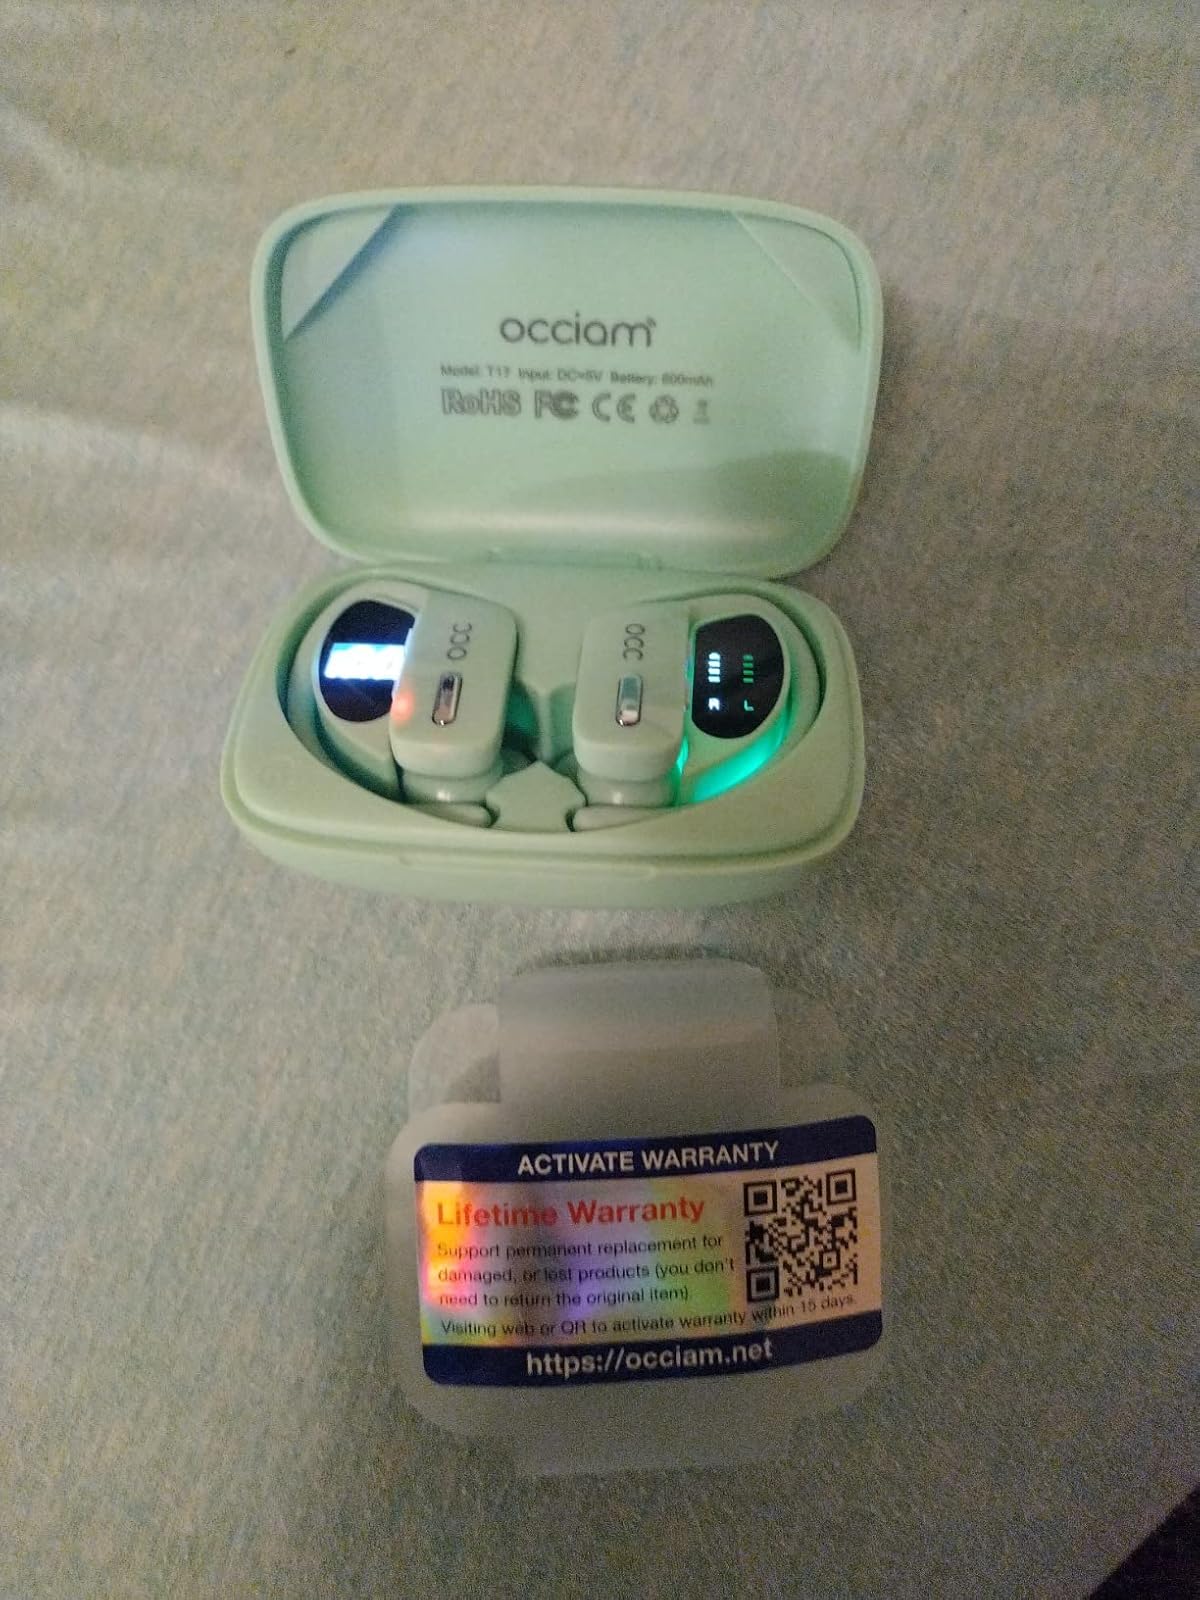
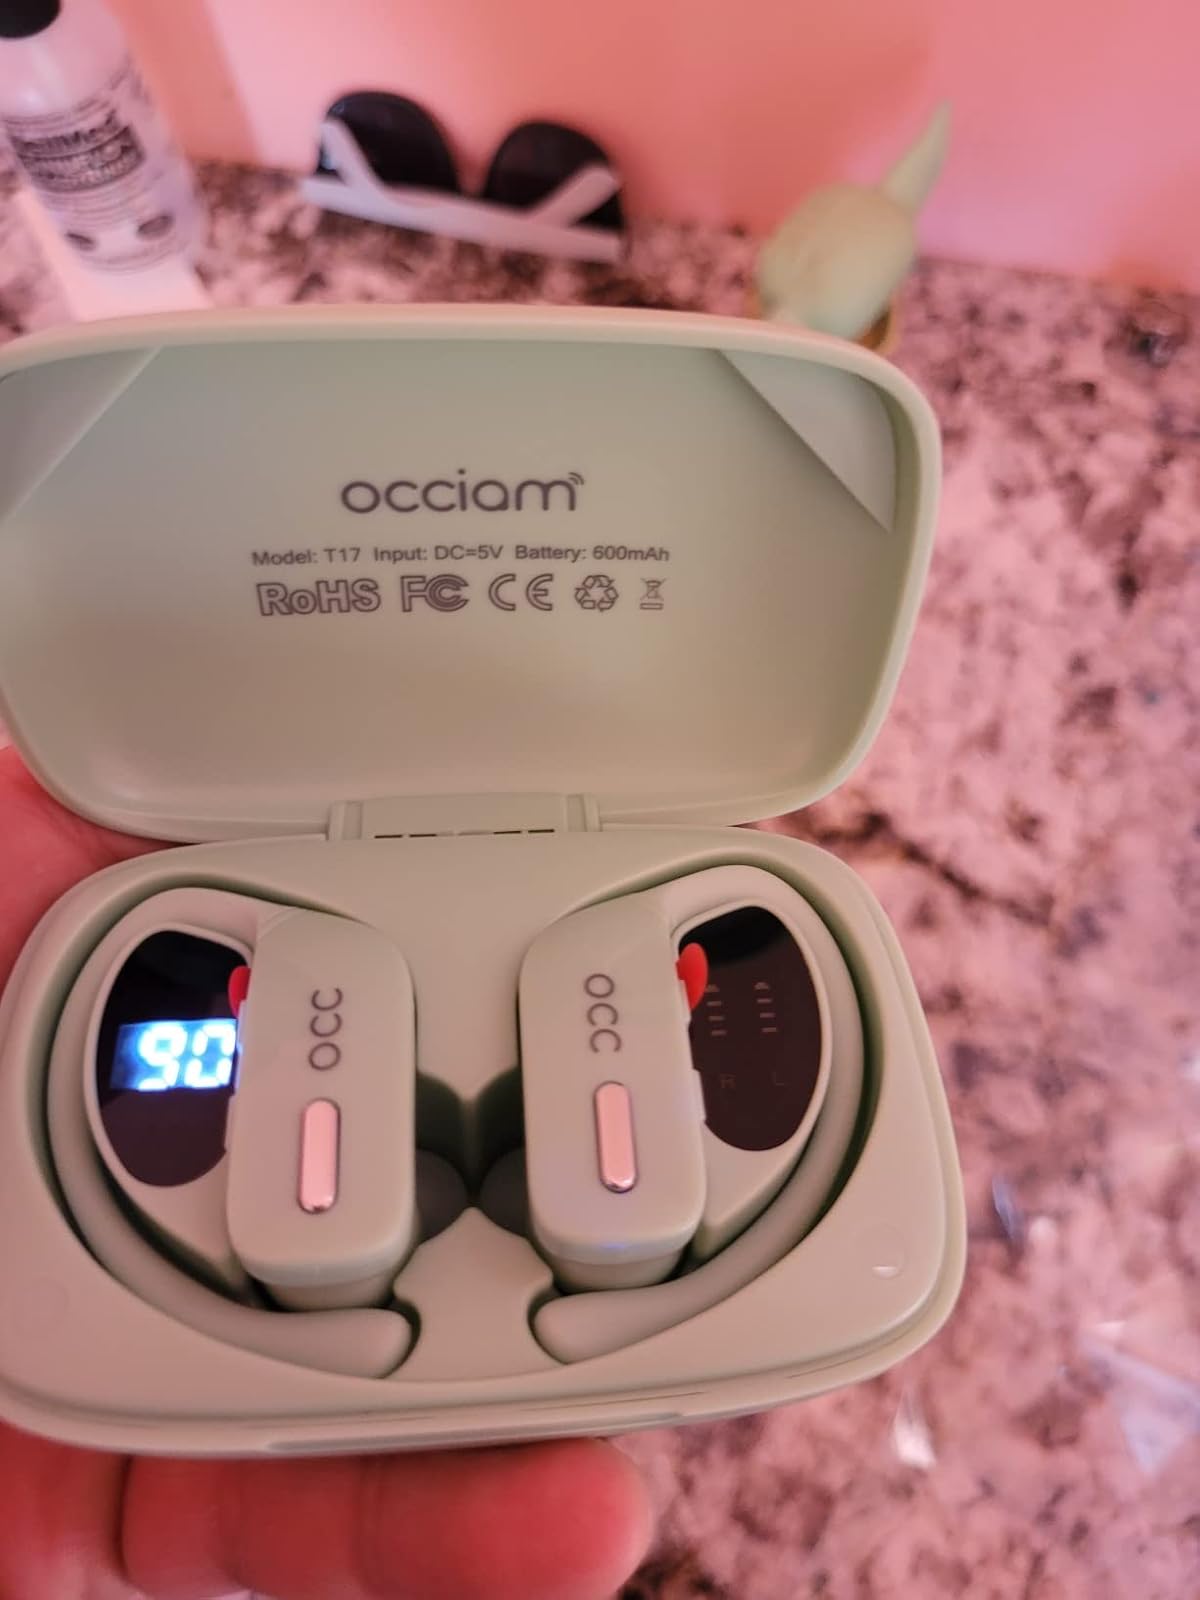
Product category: earbuds
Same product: yes